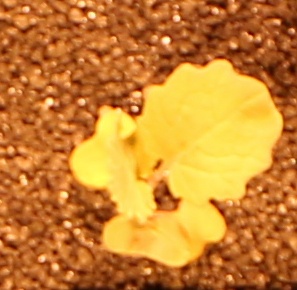
Label: Canola